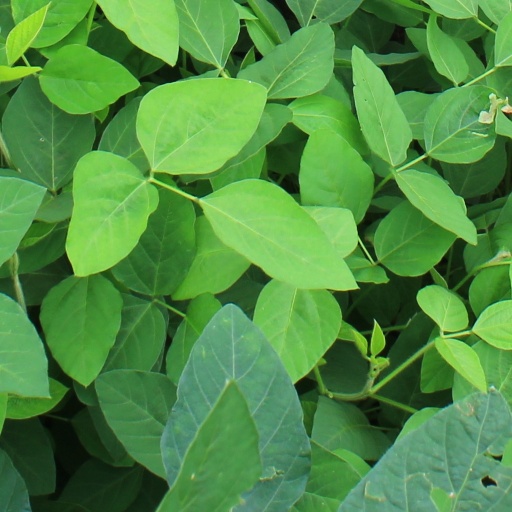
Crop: soybean